Lycorma imperialis

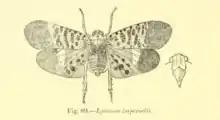
Distant's 1906 diagram and description of "L. imperialis"

Adult "L. imperialis" measure between to in length. Distant described the general morphology of "L. imperialis" as similar to the subfamily Aphaeninae, with similarities in the proboscis, upward facing, narrow face, a ridge-like prothorax, and overall wing structure. The head and thorax range from a light brownish yellow to an olive color. "L. imperialis"' abdomen is yellowish on the lateral sides with black and white bands separating the abdominal segments present on the top and bottom. The basal two thirds of the forewings are a bluish-green and covered in approximately 25 rounded black spots. The apical third of the forewings is translucent with bright bluish-green color and lacks black spots. The sternum, legs, and rostrum are a chestnut color. The hindwings of "L. imperialis" range from a crimson color with 8 spots to a purple color with blue bands. The tips of the forewings are black. When the forewings are spread, "L. imperialis" measures up to 2.5 inches. The orange antennae attach below the eyes and are bulbous with thick bristles covering the outer segments. "L. imperialis," along with some related planthoppers, is colloquially referred to as "lanternfly" or "lantern bug", as some of the related genera (e.g., "Pyrops") have unusual heads with brightly colored tips that were once thought to emit light. However, no planthoppers emit light.